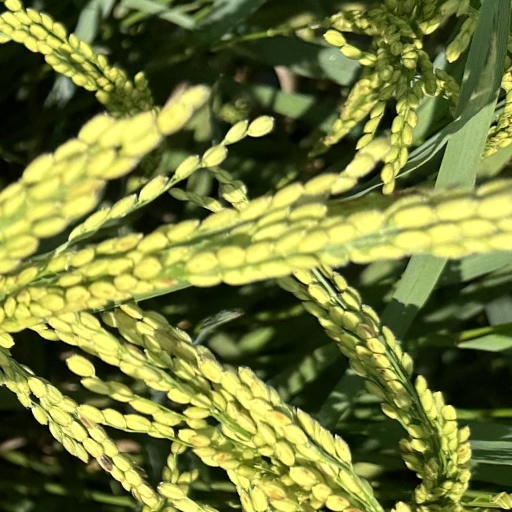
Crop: rice